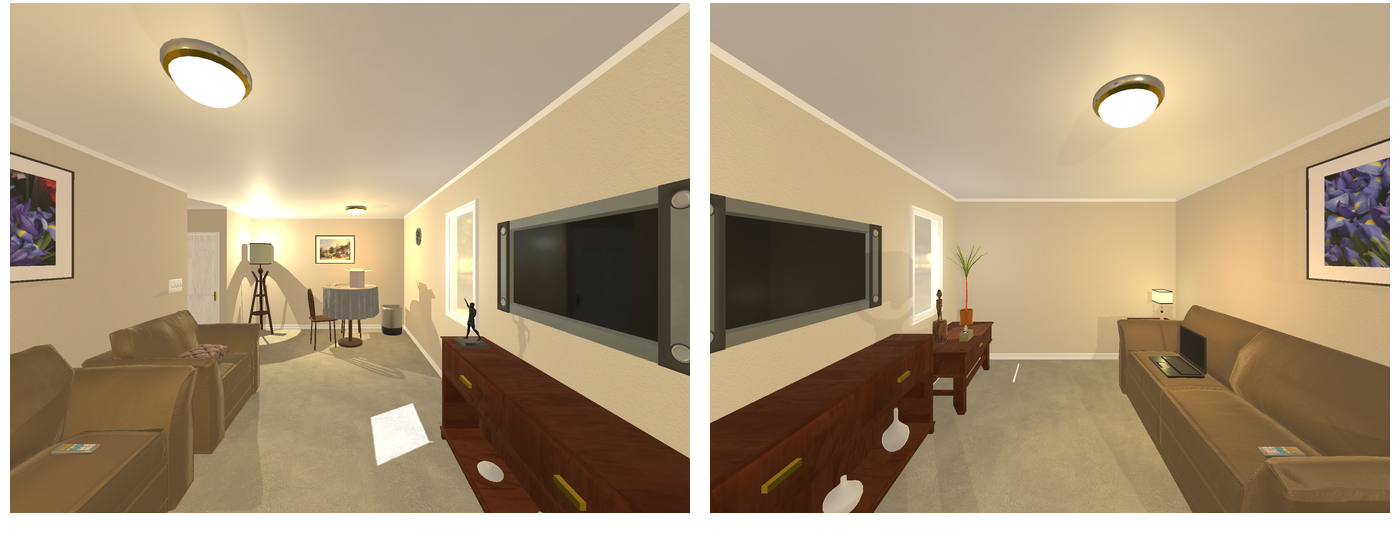Task instruction: Turn on the television.
Answer: {"task_instruction": "Turn on the television.", "nodes": ["remote control", "tv"], "edges": [{"functional_relationship": "control", "object1": "remote control", "object2": "tv", "spatial_relations": ["lower_than", "in_front_of", "left_of"], "is_touching": false}], "action_type": "press", "function_type": "device_control"}